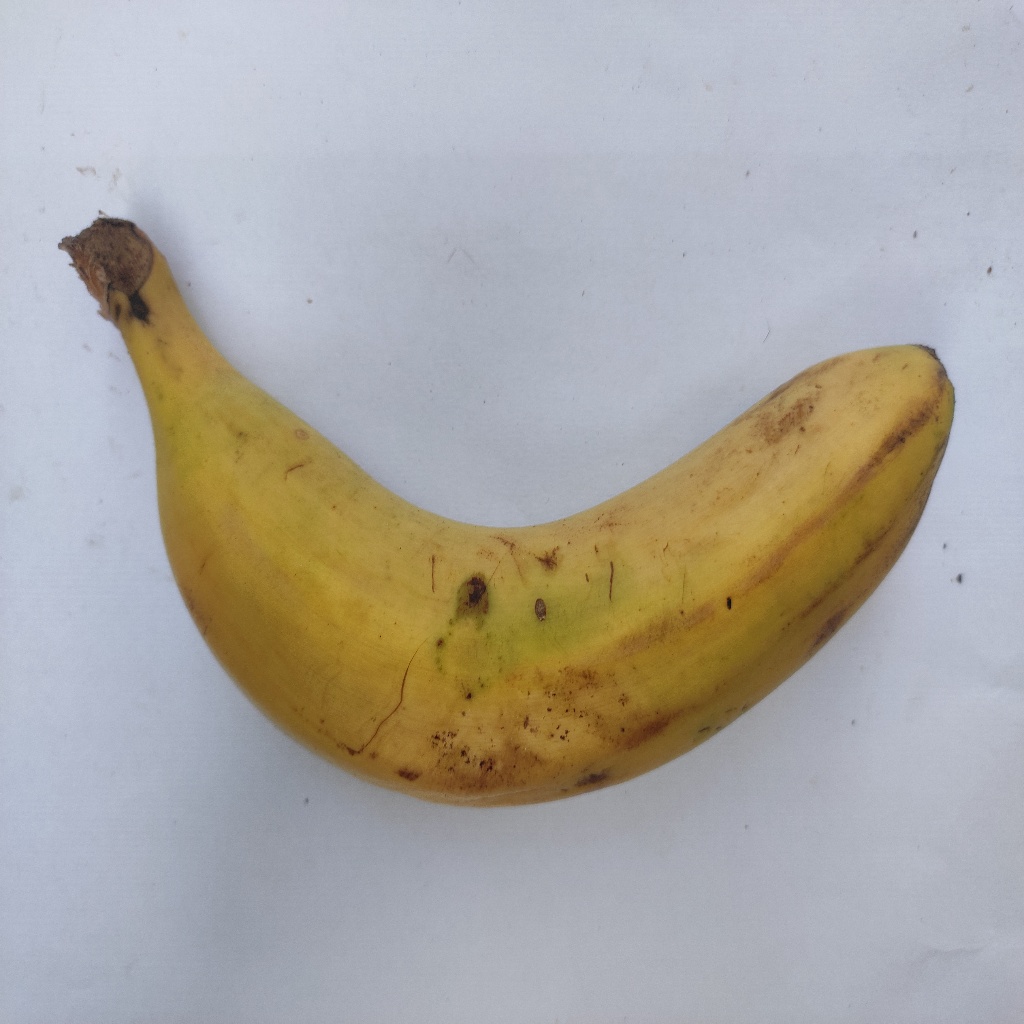
Crop: banana
Quality class: Class_A